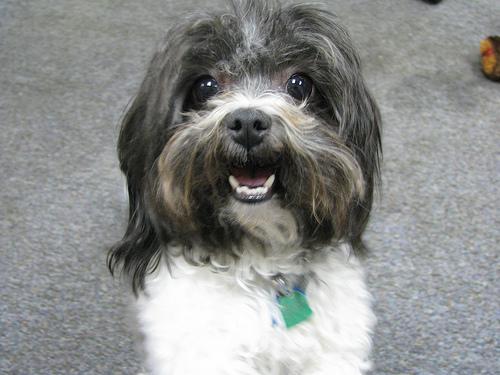
Breed: havanese